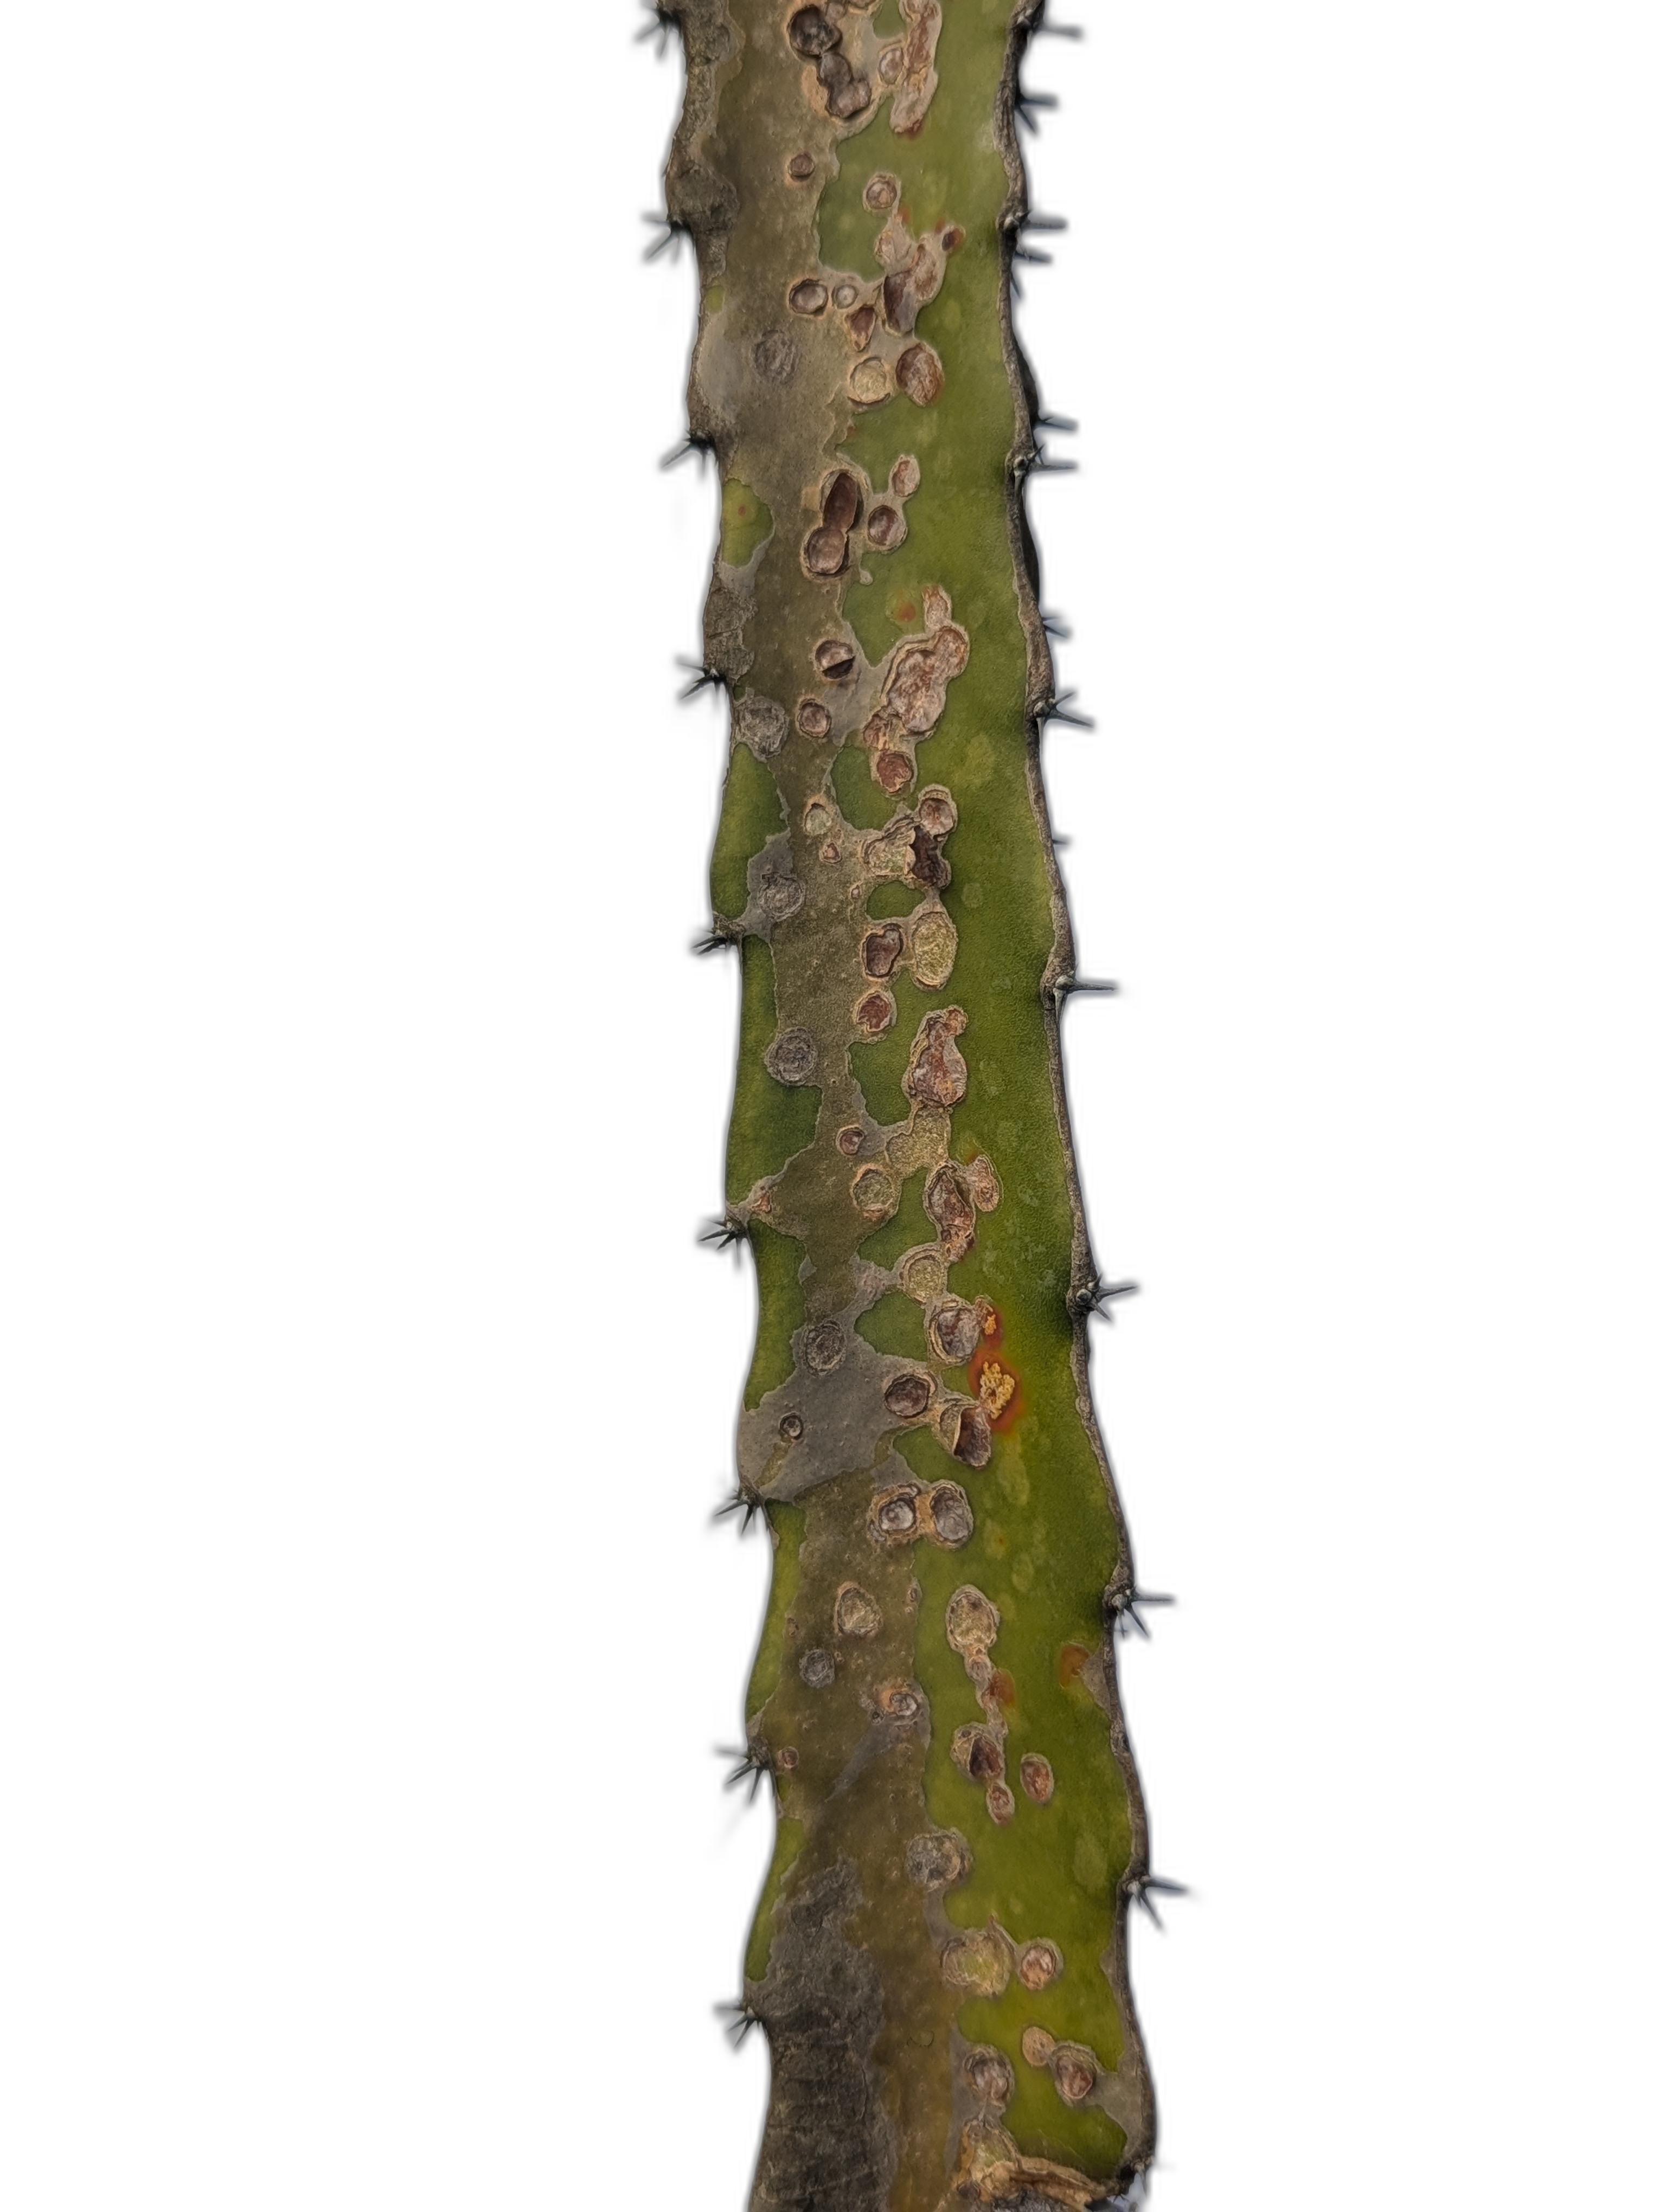
Label: Bad leaf